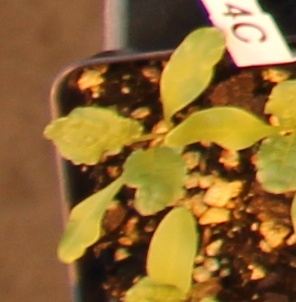
Label: Sugar beet